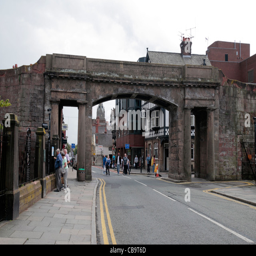
the arch bridge , part of the city wall around